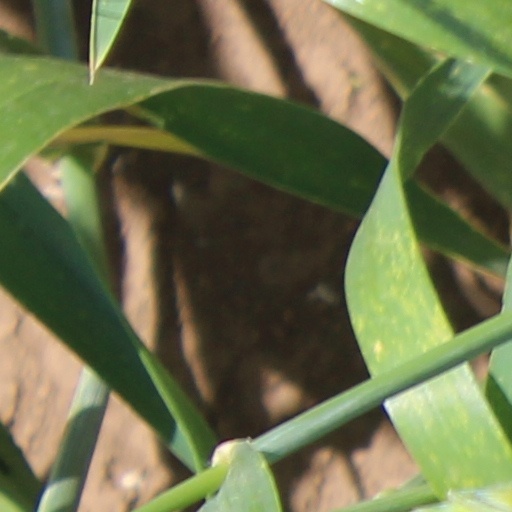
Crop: wheat